Battle of Erzurum (1552)

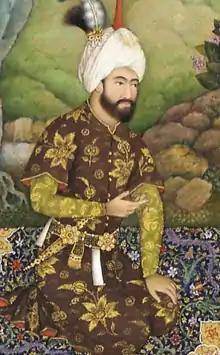
Tahmasp I in the mountains. Drawn by Farrukh Beg.

The Ottoman ruler Sultan Suleiman had made 3 marches (1534, 1535, 1548) to the Safavid lands before this march. During these campaigns, Tahmasp followed a different tactic in order to avoid an open battle against a large Ottoman army, and as a result, each time the Ottoman campaigns ended in failure, despite the huge costs incurred. As a result of these campaigns, the Ottoman Empire was able to hold only Baghdad and was forced to leave the remaining lands that it was captured each time. After Sultan Suleiman's campaign in 1548, Shah Tahmasp organized a campaign to the Ottoman territories and was closely assisted by his son Ismail Mirza.